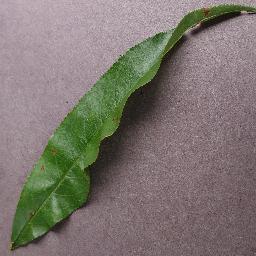
Label: Peach___Bacterial_spot